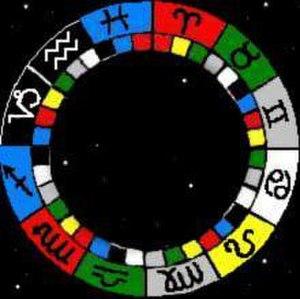
""Zodiaque des Décans Astrologique de Ptolèmée"", date de création